Shefa-Amr

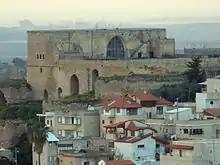
Zahir al-Umar fort

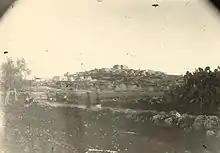
Shefa-Amr, 1910

During the 18th century Shefa-Amr was the center of its own fiscal district in the province of Sidon. Its importance derived from its position in the heart of the Galilee's cotton-growing area and its natural and man-made defenses. The significance of cotton to the growth of Shefa-Amr was fundamental. Tax returns for the village attest to the large returns expected of this crop. Its local prominence was headed by the sheikhs of the Zayadina (sing. Zaydani), a local family of multazims (limited-term tax farmers), in charge of collecting taxes for the governor of Sidon. As early as 1704, the village was held as a tax farm by the Zaydani sheikh Ali ibn Salih, along with other villages in the Lower Galilee. At an unknown point after, the Zayadina lost Shefa-Amr but Ali's son Muhammad of al-Damun had regained control of it by , during a period when the Zayadina were expanding their holdings across the Galilee under the leadership of Zahir al-Umar (Muhammad's first cousin).